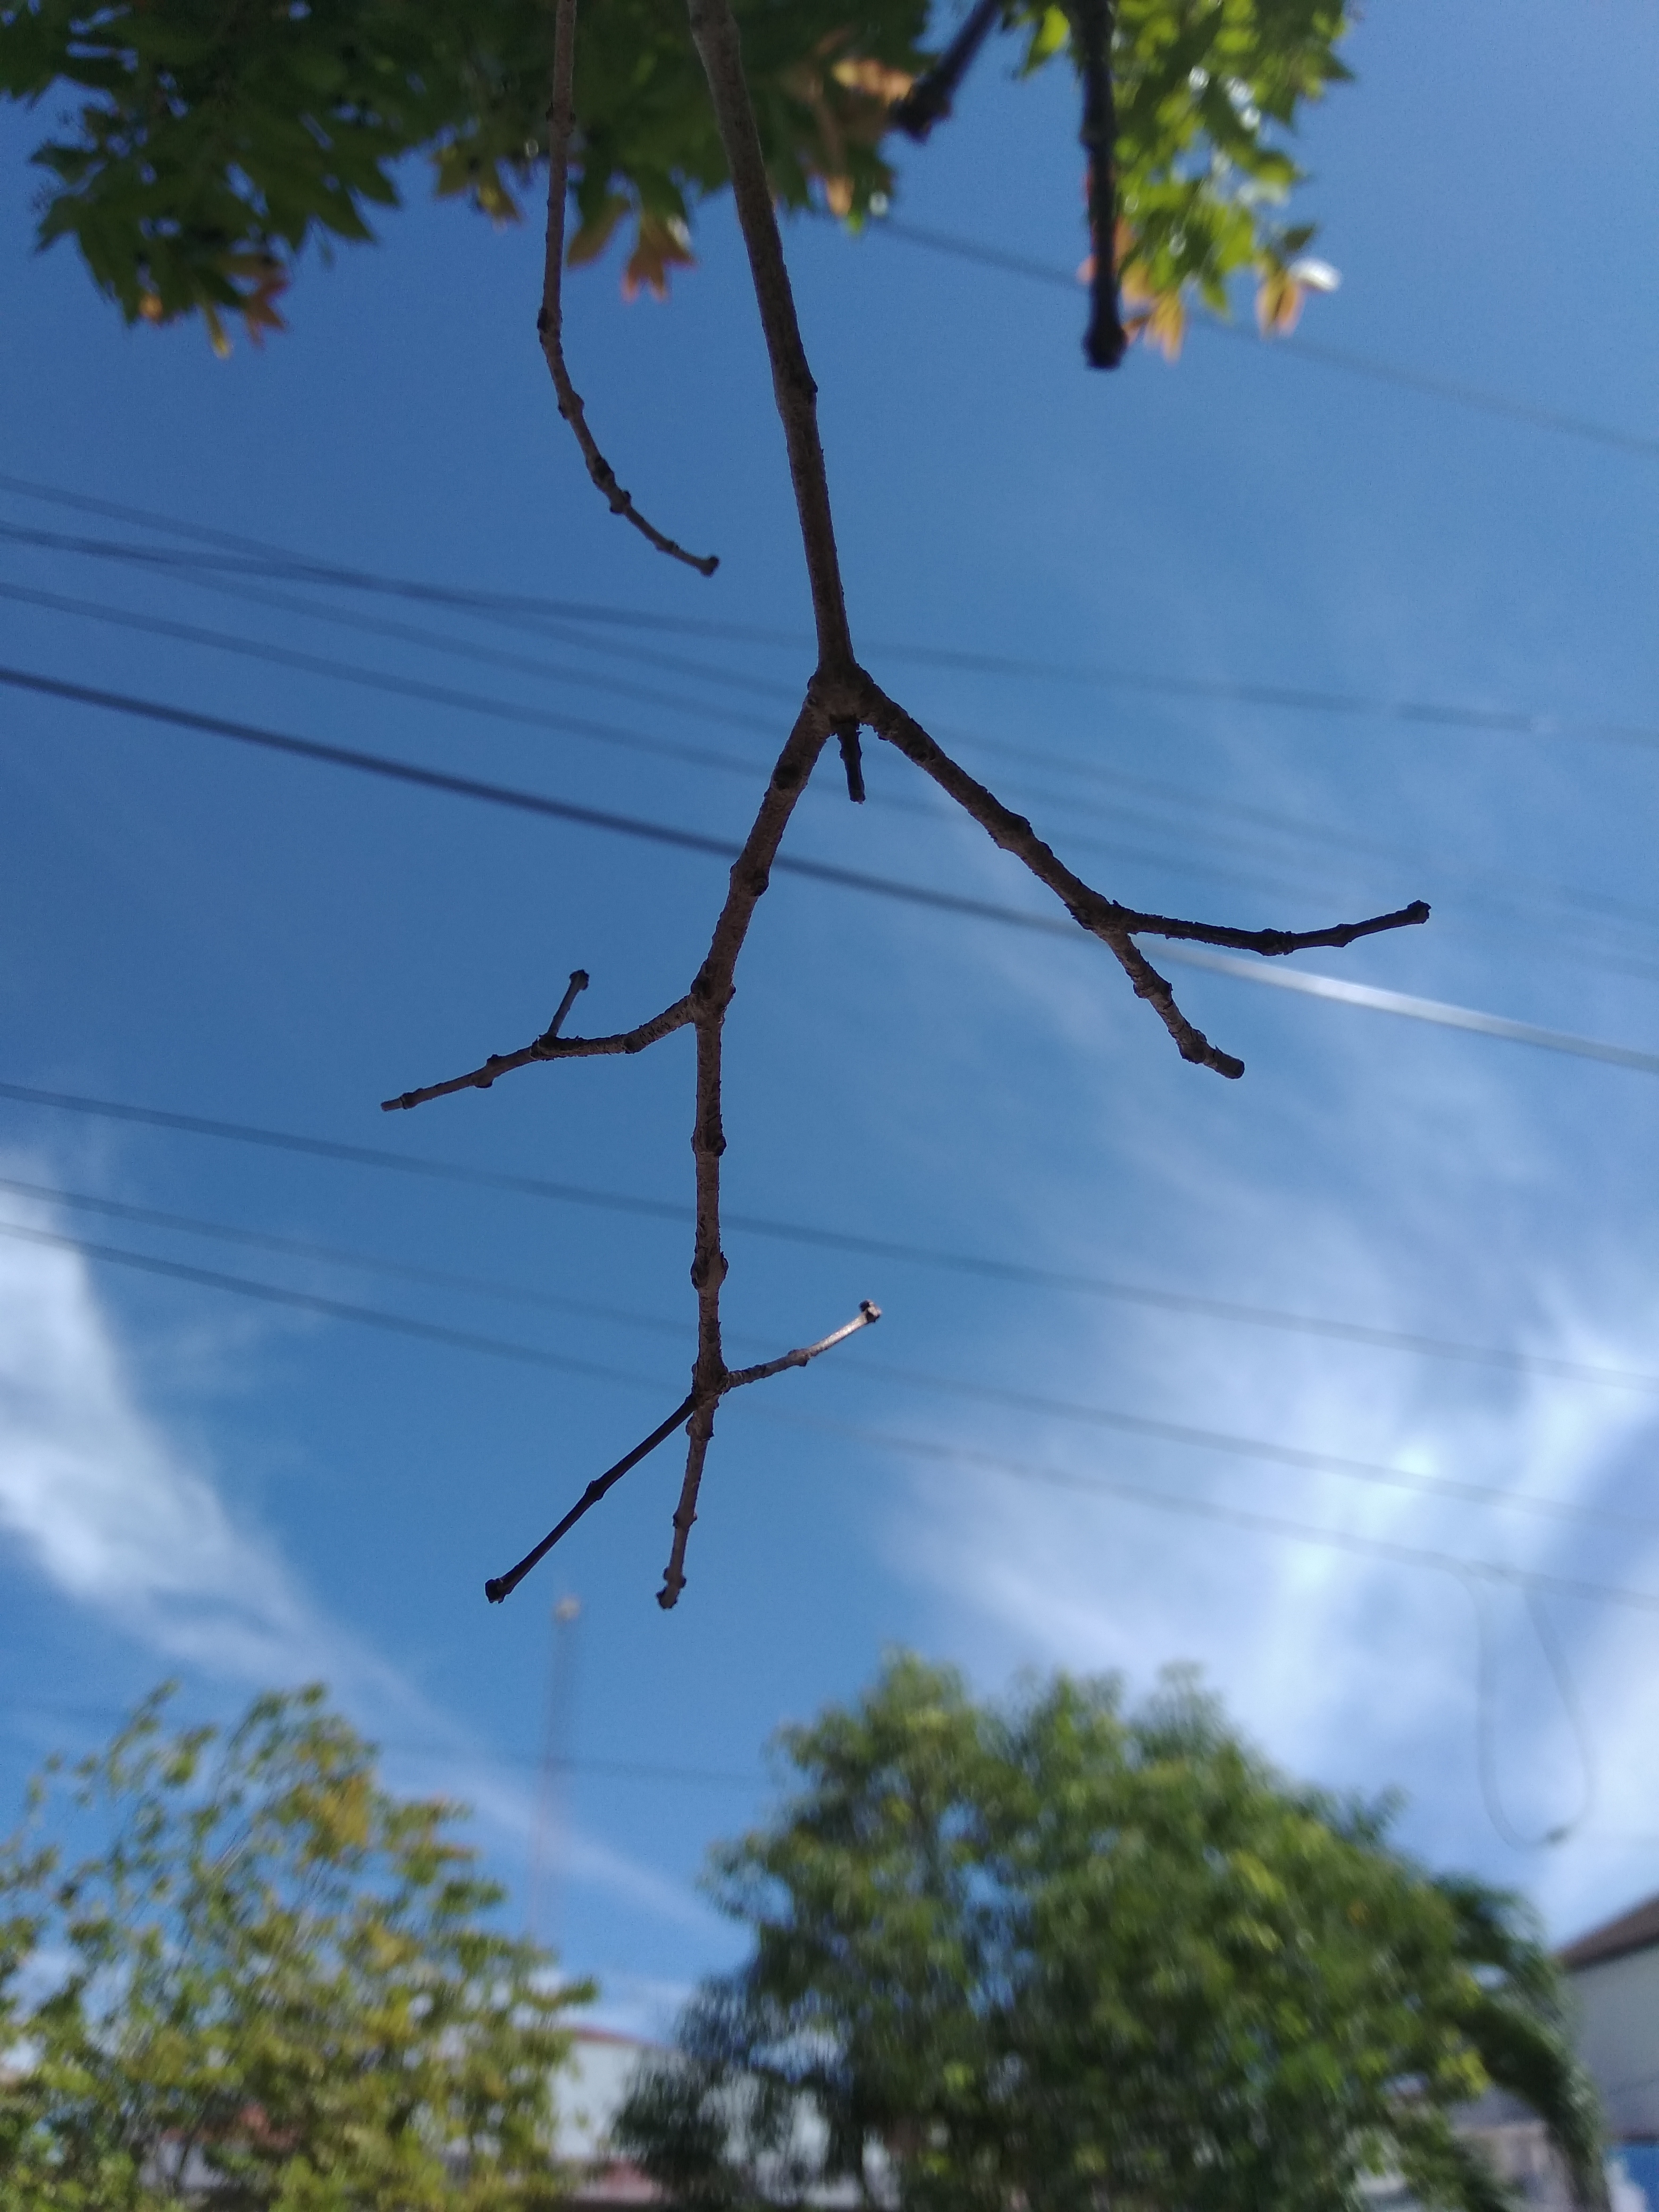
branches, trees, clouds, blue, tree, branch, sky, daytime, woody plant, twig, plant, leaf, plant stem